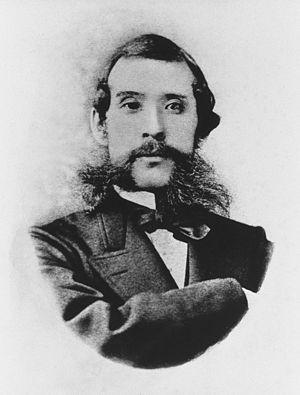
L'oligarchie de Meiji est le terme utilisé pour désigner la classe dirigeante au Japon pendant l'ère Meiji.
Ōkubo Toshimichi, homme d'État japonais et samouraï de Satsuma, est l'un des héros de la révolution de 1868 contre le shogunat. Considéré comme l'un des principaux fondateurs du Japon moderne, il fait partie des trois grandes figures de la restauration Meiji.